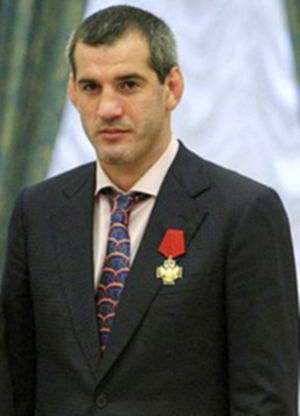
Buvajsar Sajtiev
Buvajsar Sajtiev er en russisk bryder